TDLR 5

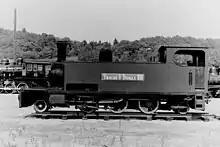
No. 5 at Steamtown, U.S.A. in Bellows Falls, Vermont, USA in August 1970.

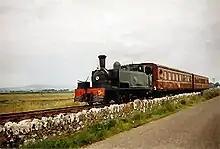
Restored No 5T running along the roadside near Blennerville in 1999.

Locomotive No.5 was withdrawn from service in 1959 and bought by American millionaire F. Nelson Blount and was sent to the Steamtown Museum in Bellows Falls, Vermont, where it was cosmetically restored to TDLR condition and placed on static display. In 1988, No. 5 returned to Tralee where, after 5 years, it was restored to working order for duties on the 1½ miles reopened section of the TDLR between Tralee and Blennerville.